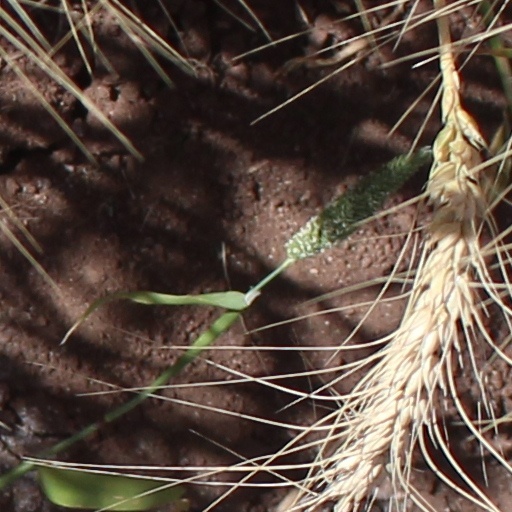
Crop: wheat